Sonata Arctica

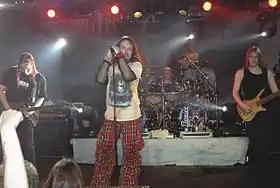
Sonata Arctica performing in Helmond, Netherlands, in April 2006

In early 2004, the band was chosen as the opener for Iron Maiden's Japanese tour. Additionally, Tommy Portimo became a father; his wife gave birth to a baby girl in March. "Reckoning Night" was recorded in three months and released in October, with Klingenberg introducing the use of the organ to the band. Both the single and the EP of this release remained on the top of the Finnish charts simultaneously for over six weeks. A promotional tour was to follow, but Sonata Arctica was invited by the popular Nightwish to join their European tour, and thus made a change of plans.